Tom Burns (sociologist)

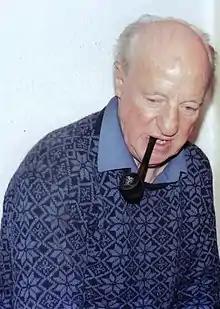
Burns in the 1990s

Tom Burns FBA (1913–2001) was an English sociologist, author and founder of the Sociology department at Edinburgh University.